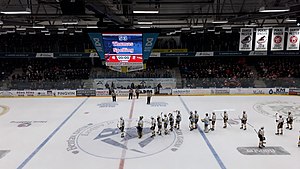
Esbjerg Energy / Sportslig historie
Esbjerg Energy-spillerne i Aalborg, 2019
Esbjerg Energy spillere i Gigantium, Aalborg
Esbjerg Energy er et dansk professionelt ishockeyhold i Metal Ligaen. Holdet drives af Esbjerg Elite Ishockey A/S og er den professionelle overbygning på Esbjerg Ishockey Klub.